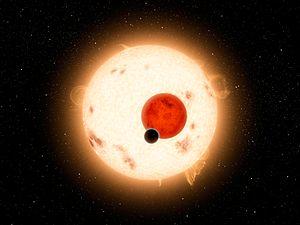
Kepler-16 est une étoile binaire détachée à éclipses de type Algol située à ∼245 a.l. du Soleil dans la constellation du Cygne. L'étude détaillée des transits réciproques de deux étoiles qui composent le système a permis d'en déterminer les paramètres avec une précision rarement égalée, qui a débouché le 15 septembre 2011 sur l'identification d'une planète circumbinaire complétant ce système.
Kepler-16 b, plus simplement nommée Kepler-16 b de façon usuelle, est une planète extrasolaire circumbinaire confirmée en orbite dans la zone habitable du système stellaire Kepler-16, une étoile binaire à éclipses de type Algol située à une distance de ∼245 a.l. du Soleil dans la constellation du Cygne.
Tatooine est une planète-désert de l’univers de fiction Star Wars. Située dans la Bordure extérieure, cette planète orbite autour des étoiles Tatooine I et II. Il s'agit du monde d'origine de la famille Skywalker.